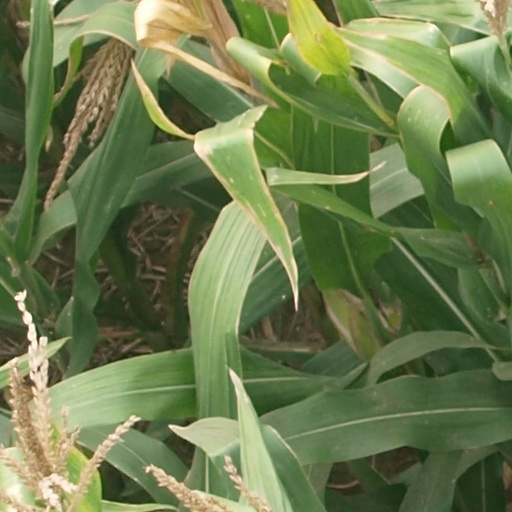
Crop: maize; corn